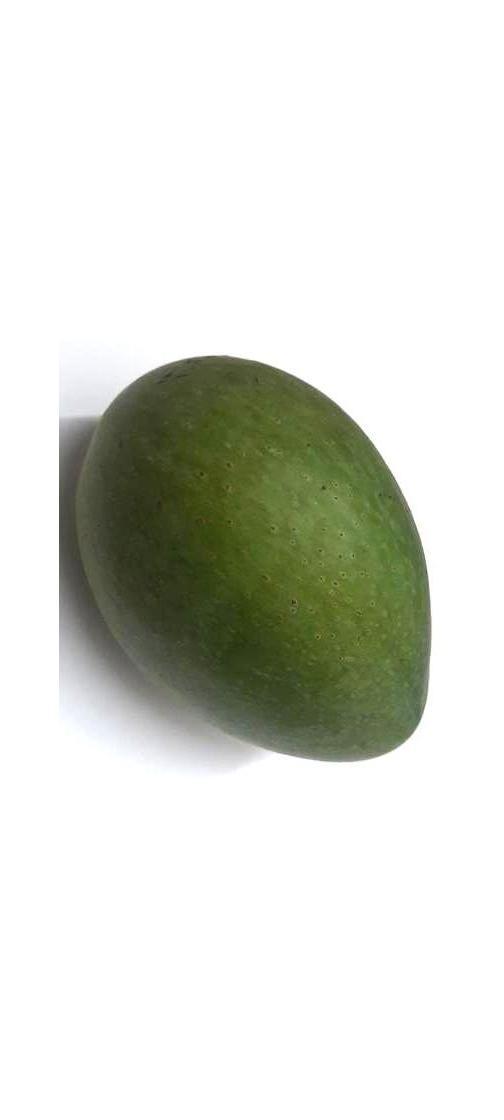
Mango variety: Ashshina Zhinuk